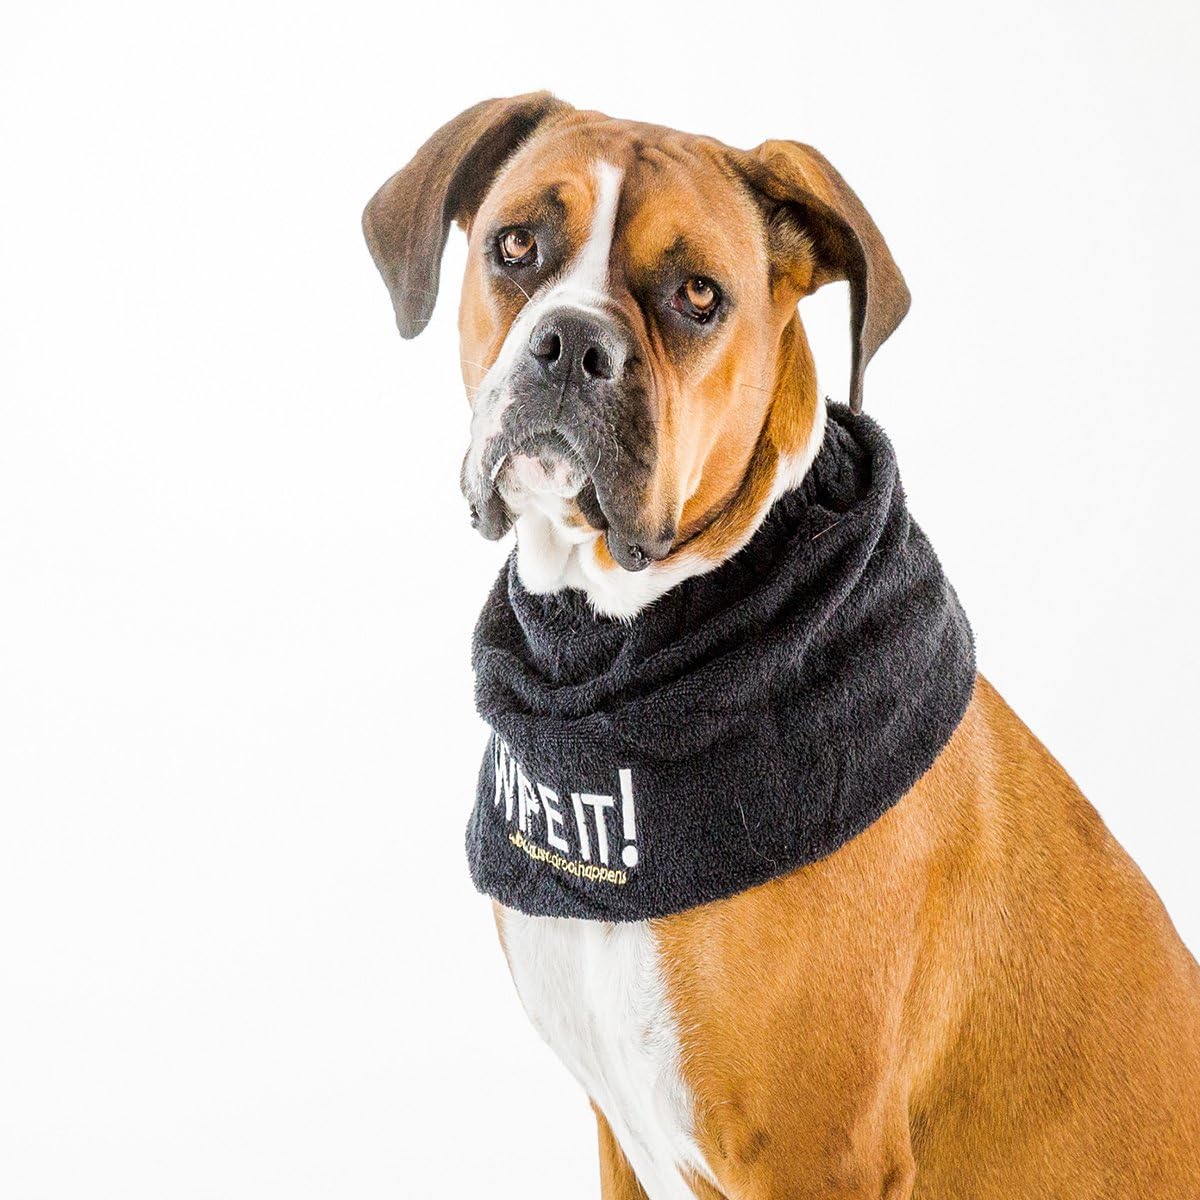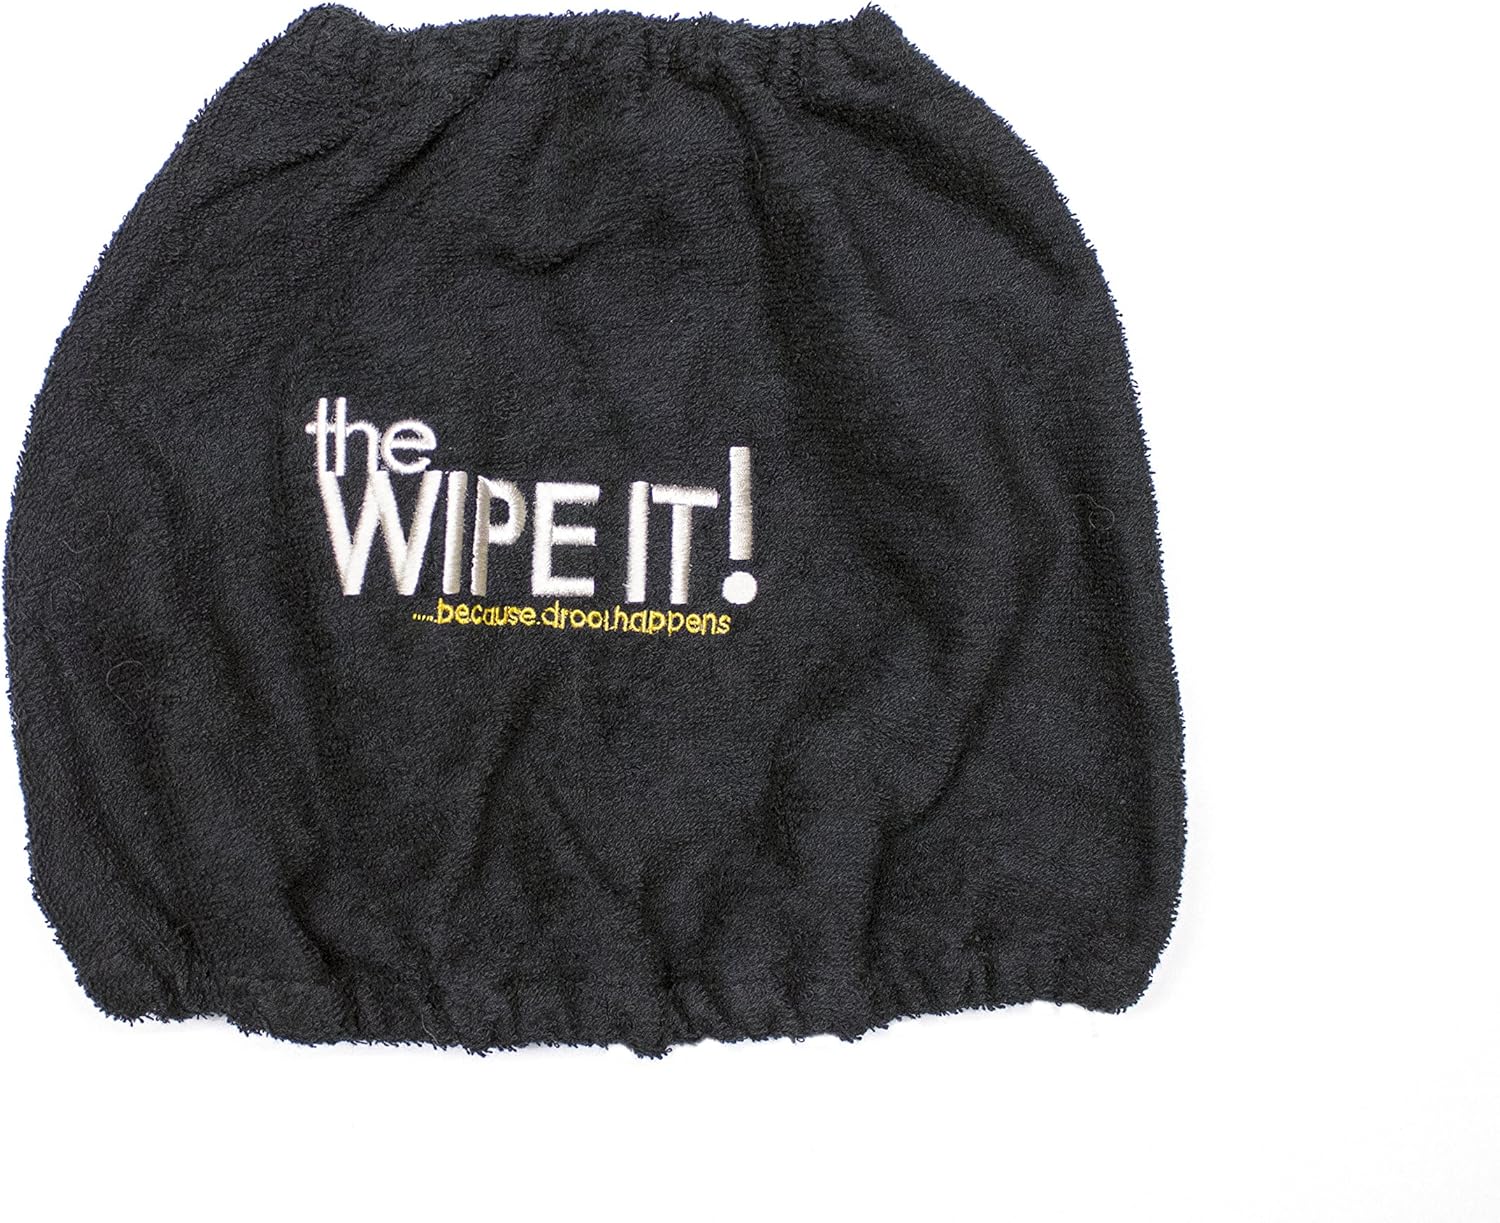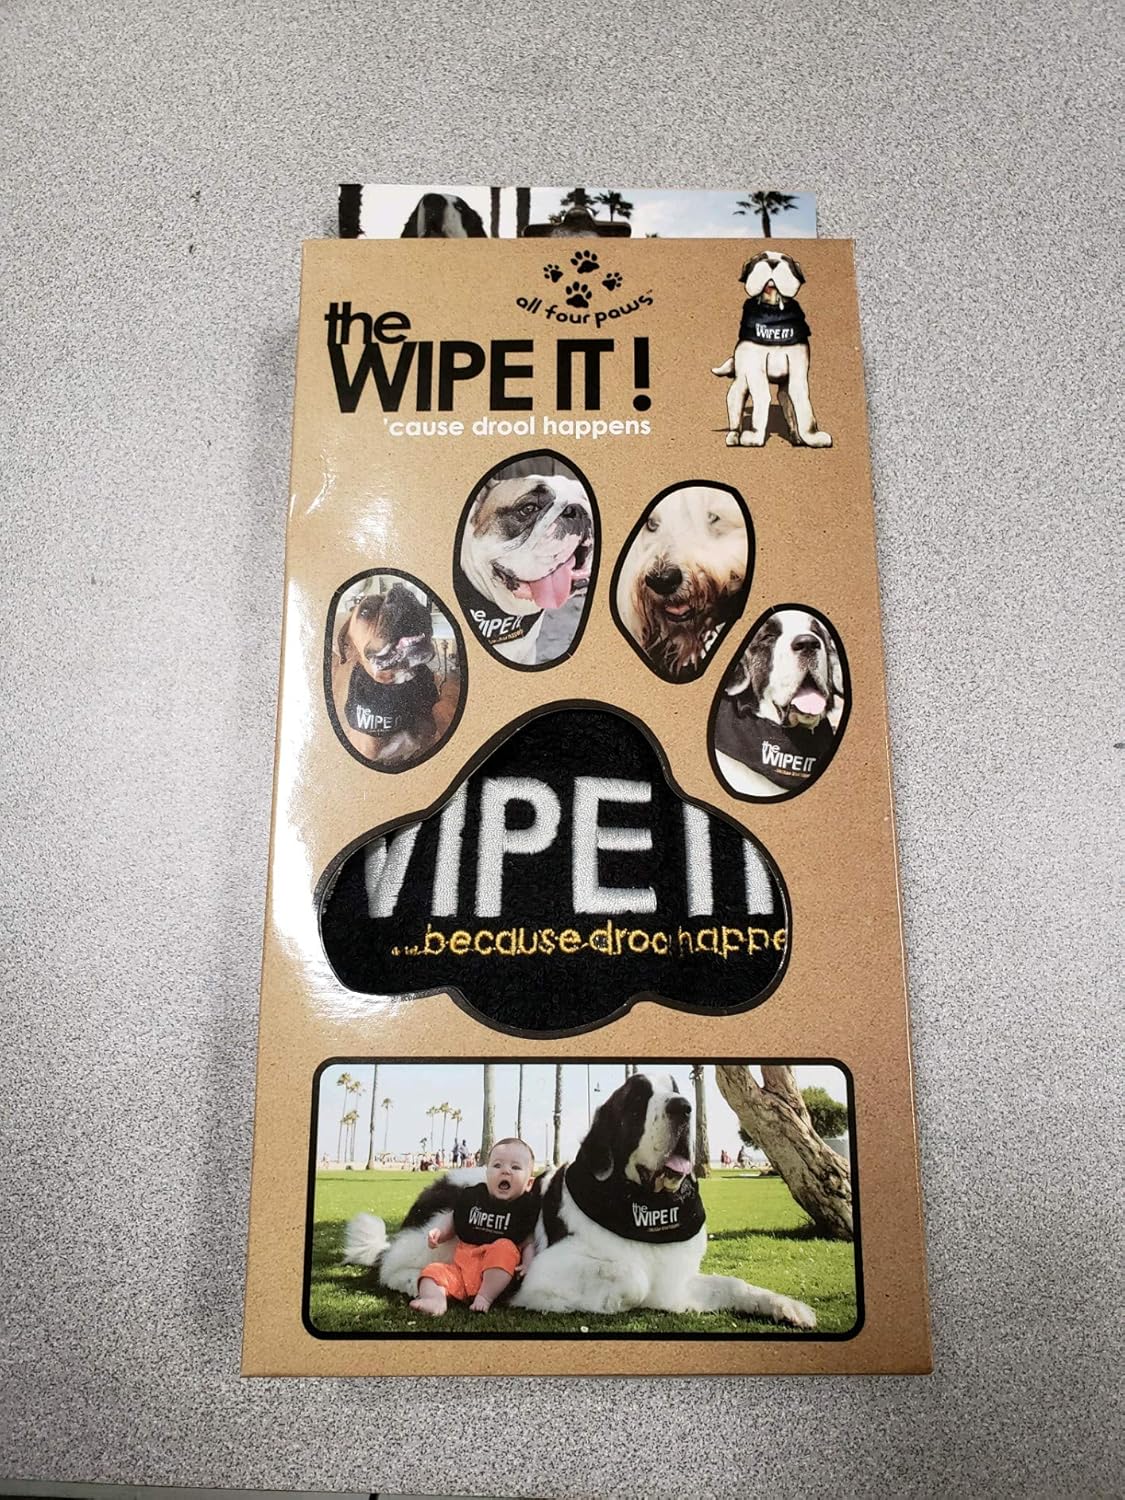
The All New Wipe It! Drool Towel for Dogs
Category: Pet Supplies
Does your dog drool everywhere? Make a mess when eating or drinking?Then it’s time for the Wipe It!Made of high-quality, washable terry, the Wipe It! goes over your dog’s head and features comfortable elastic at the neck and body to keep their hair and long ears tucked in, clean and dry, when needed. No more carrying around a wet, soiled towel. Just let your dog wear the Wipe It! around their neck and shoulders and stay clean after eating, drinking and drooling. You can even use it to wipe your dog’s mouth and then rotate it around to a drier position!The Wipe It! is a great gift for all dog lovers, especially when your hosts have a lovable but drooling, messy drinker!Groomers love the Wipe It! to keep dogs clean during grooming sessions, where it protects their newly clean coats while drinking or drooling. The Wipe It! also muffles sounds when worn over the ears in the hooded position, great for dogs who are afraid of the sound of clippers. And best of all, groomers use the Wipe It! on show dogs to keep them clean before they go into the ring!Vets love the Wipe It! too. During procedures, the Wipe It! functions like a hospital gown, keeping ears and hair tucked in, and holds IV lines or feeding tubes tucked close to the body. For dogs who are sick, vomiting or needing protection from post-surgery drainage from the jaw and neck areas, the Wipe It! covers their hair and skin, helping them recover with ease. It helps them stay calm when administering ear medication and soothes them when they have hotspots on the neck and chest.The versatile Wipe It! is the perfect solution for keeping your pet, your home, your guests and you clean and dry!Patent PendingRemember, it's best to buy an authentic, unused, new Wipe It! for your pet. All Four Paws cannot approve of the condition or function of any Wipe It! not purchased new and directly through an authorized retailer.
Features: New and improved for 2018 - more absorbent & sturdy material - perfect for your drooly dog or messy drinker! | SIZE GUIDE: 21.5" neck circumference, 35" body circumference, 11.5" neck to snout length | Made of easy to clean, machine-washable terry | Elasticized bands at neck and body for an easy, comfortable fit | Perfect for wiping drool, water or other fluids | Ideal for groomers and vets | Makes a great gift!